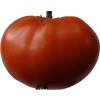
Label: tomato